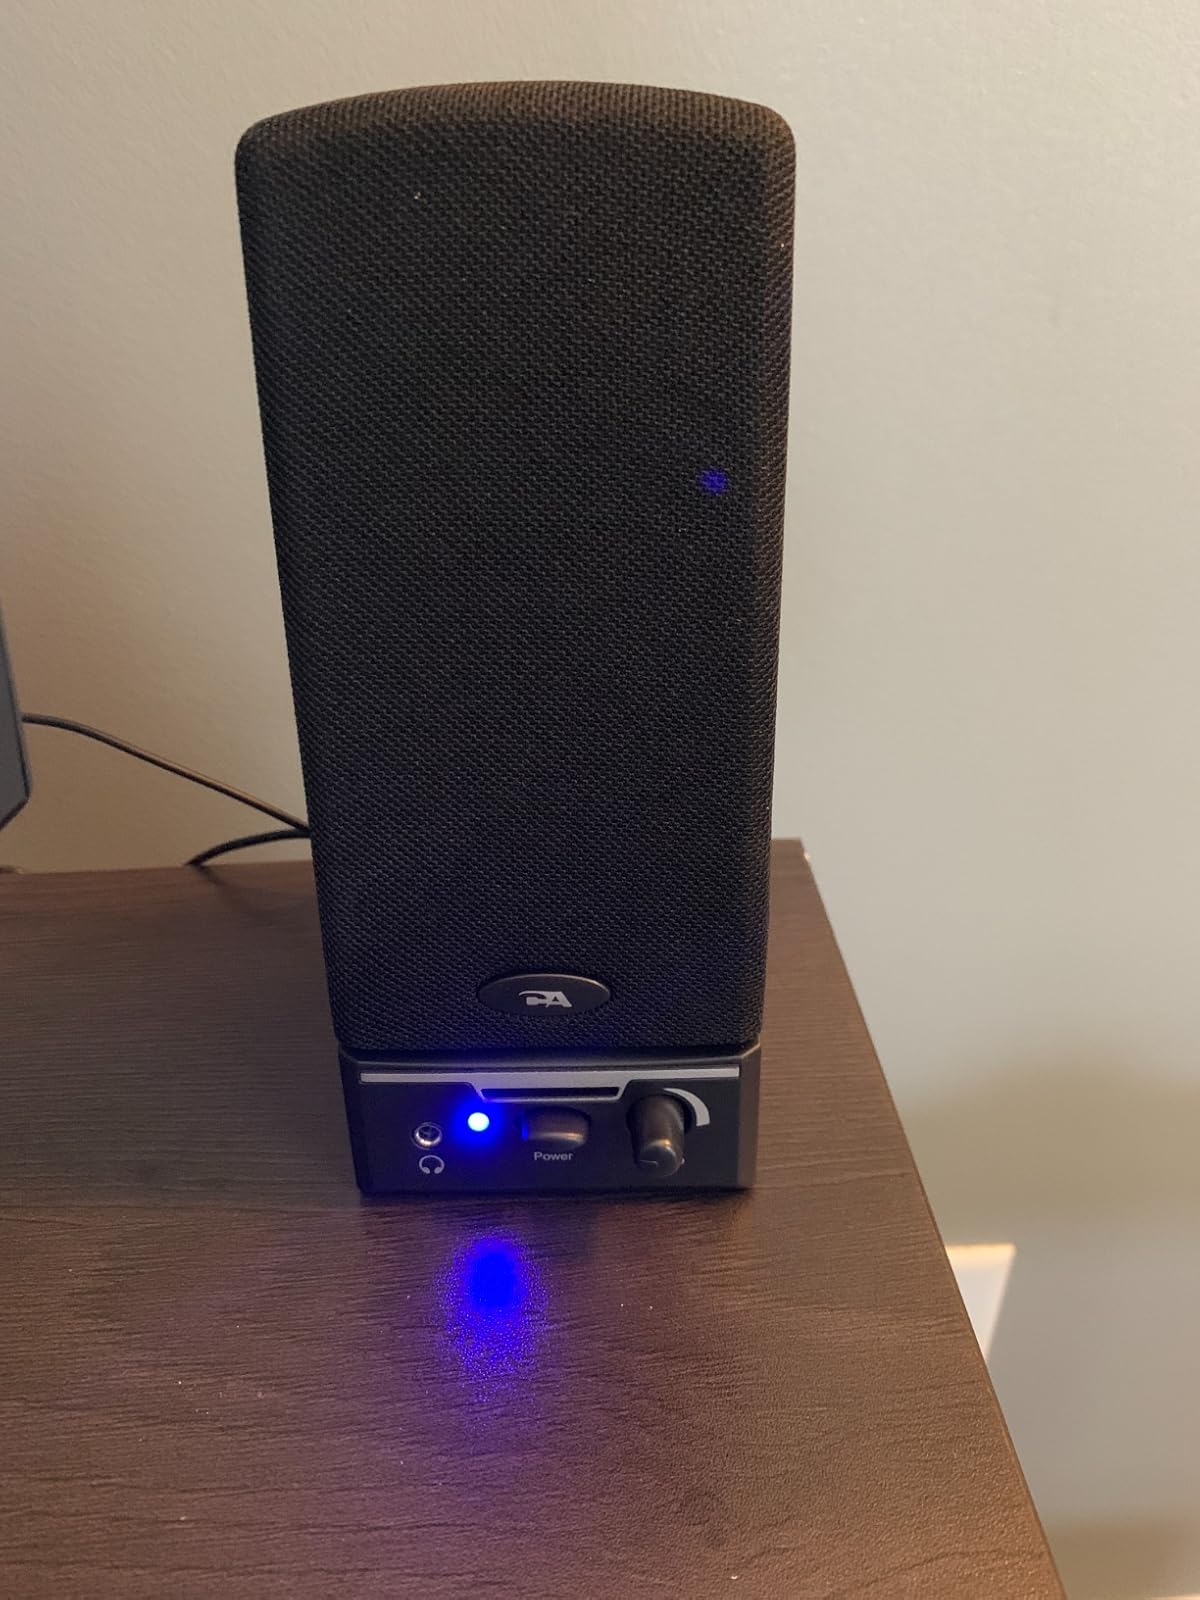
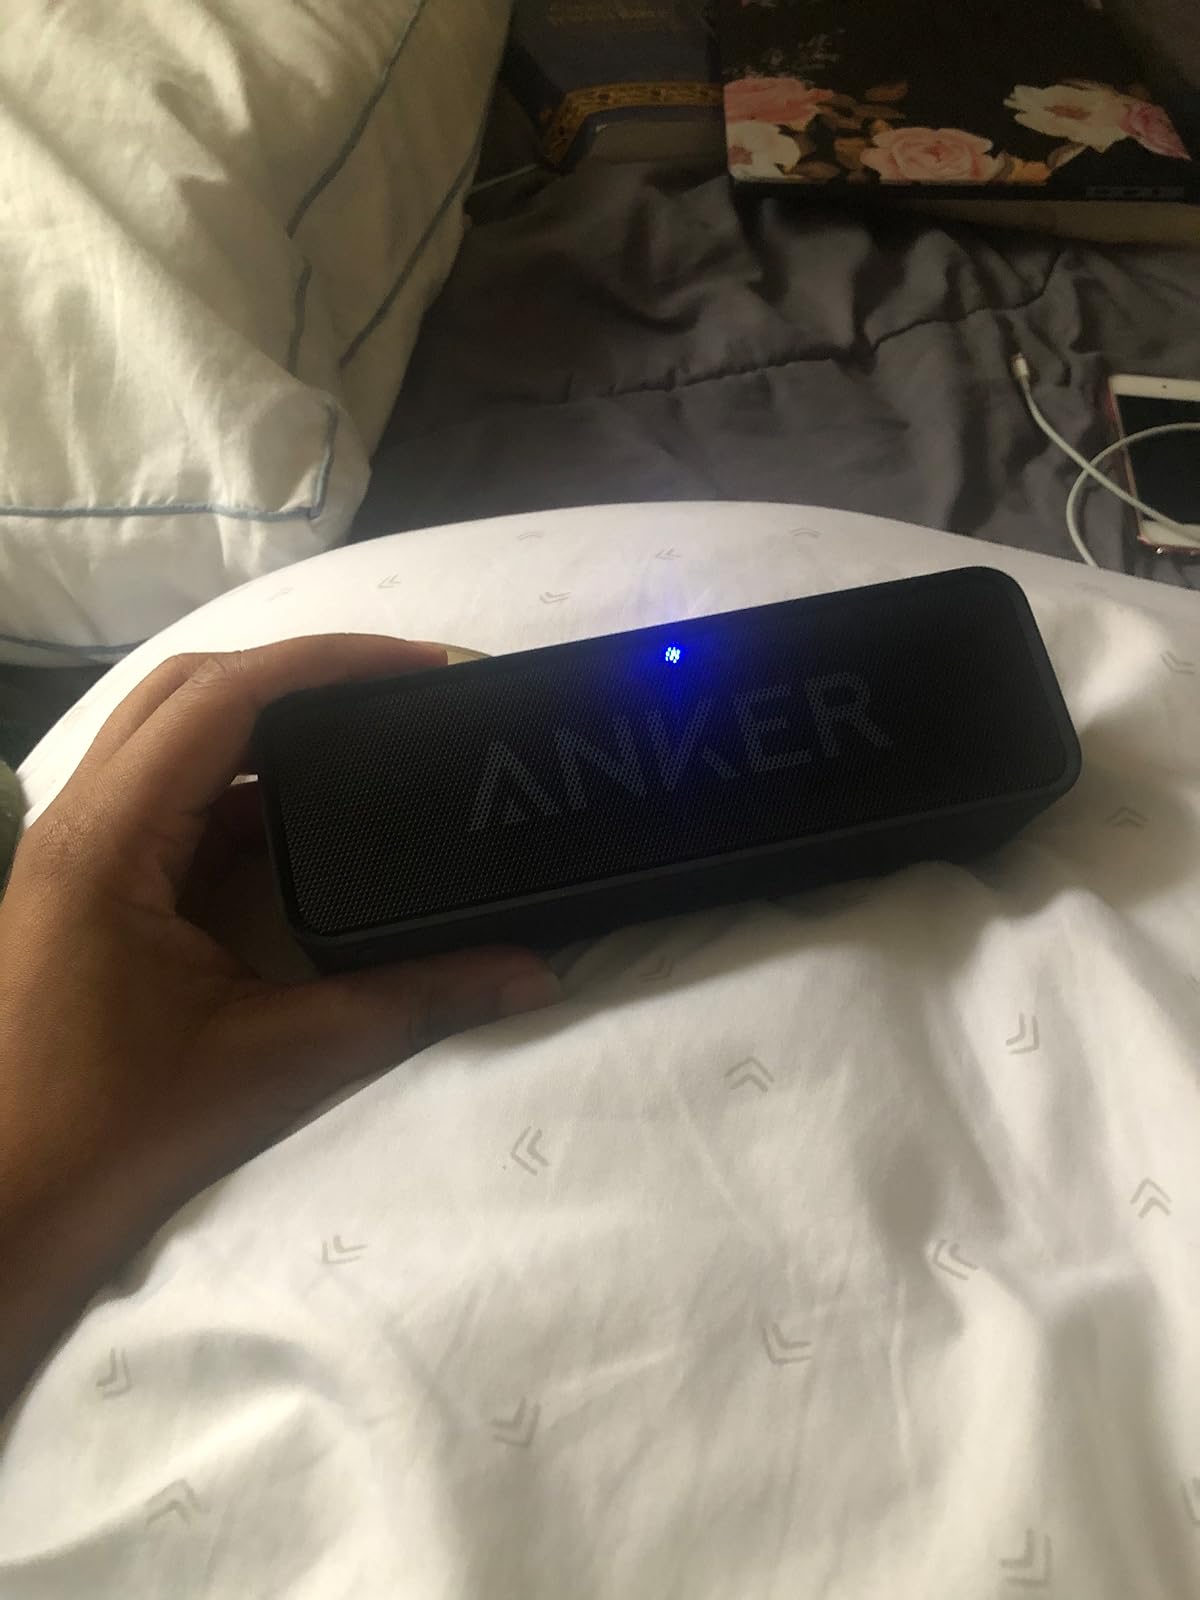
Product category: speaker
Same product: no